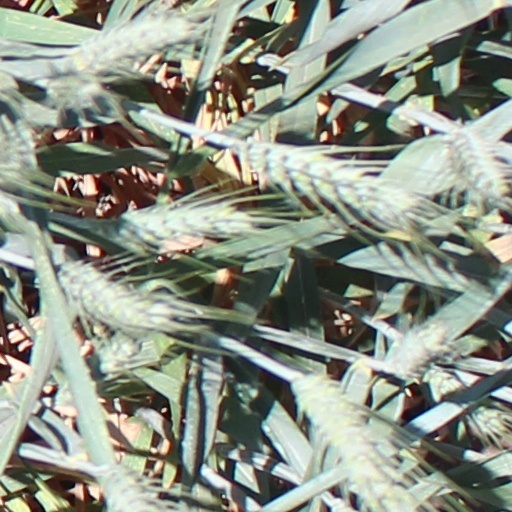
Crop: wheat